German School Kuala Lumpur

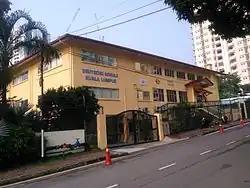

The German School Kuala Lumpur (DSKL) is a private school in Malaysia that is located on Lorong Utara B in Petaling Jaya, Selangor, near the Tun Hussein Onn Eye Hospital. The syllabus at this school is based on the German Education Curriculum.